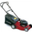
Label: lawn_mower